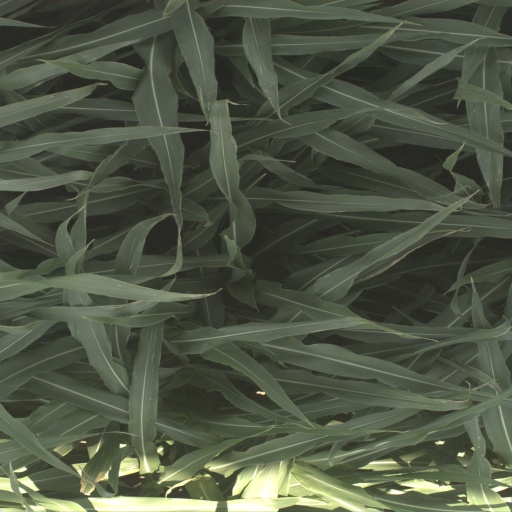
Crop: sorghum